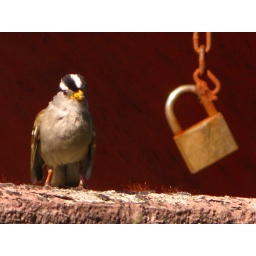
this bird was flying around me while I waited outside the doc's office